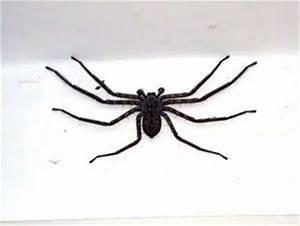
spider